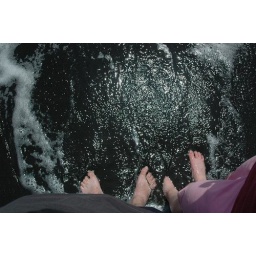
Feet in blank sand beach